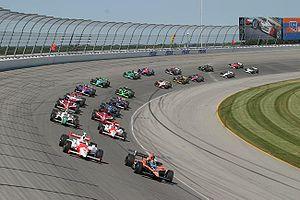
Le Chicagoland Speedway est un circuit ovale utilisé en NASCAR et auparavant en IndyCar, situé à Joliet, dans l'État de l'Illinois, en banlieue de Chicago.